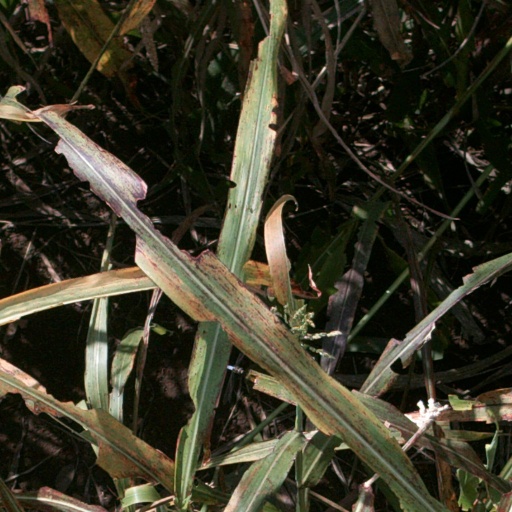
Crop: sorghum